HayPost

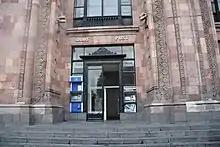
Post office at Republic Square, Yerevan

In November 2006, the HayPost Trust Management B.V. was created to operate HayPost by the Dutch Post Finance International Company. Awarding the operational contract of HayPost to the Dutch company was approved by the Central Bank of Armenia. The Trust Management is currently owned by Argentine businessman Eduardo Eurnekian. In 2007, HayPost became a member of PostEurop, an association of 52 European public postal operators.